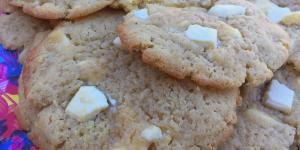
cookies de chocolate blanco